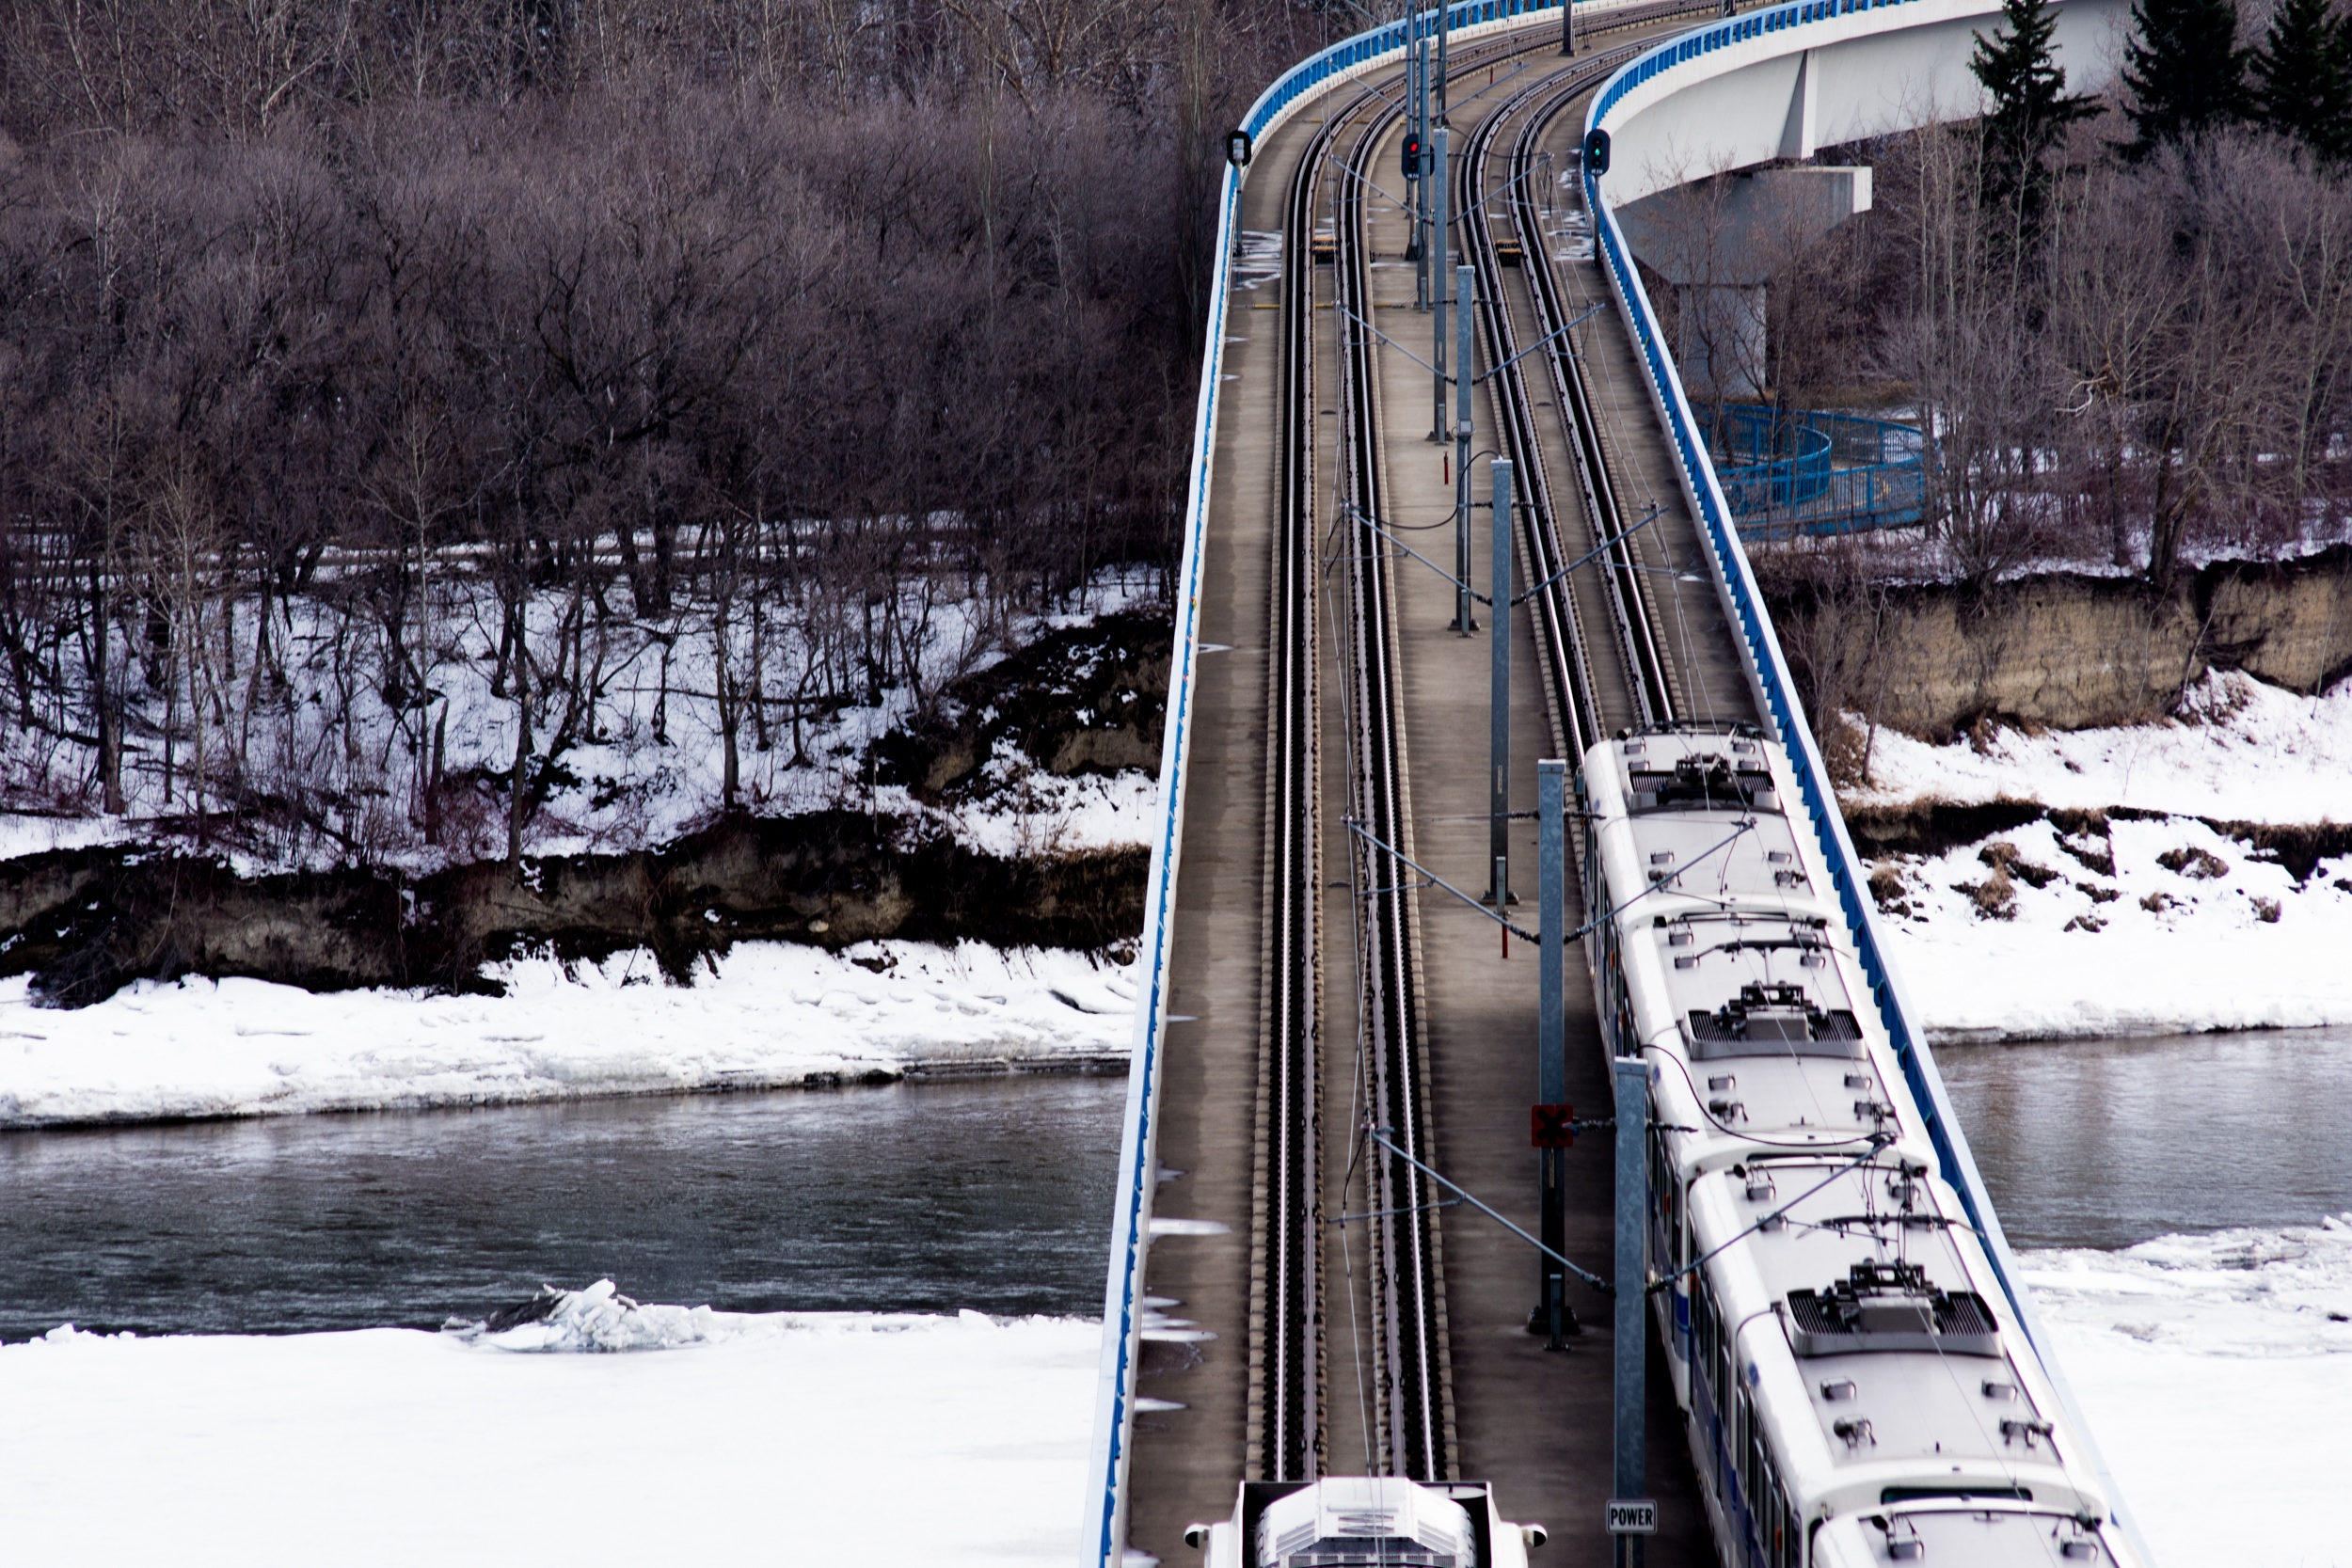
water, snow, winter, track, bridge, transport, ice, vehicle, mast, weather, season